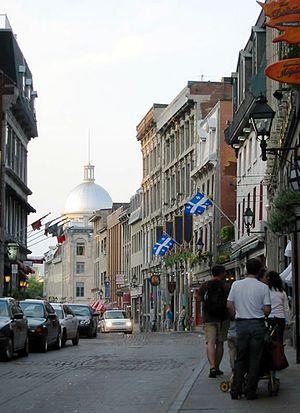
La rue Saint-Paul est une voie de Montréal.